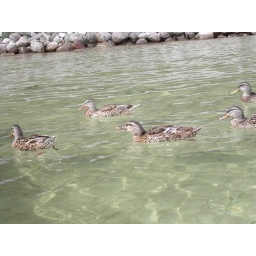
Meat eating pack leader duck in the middle